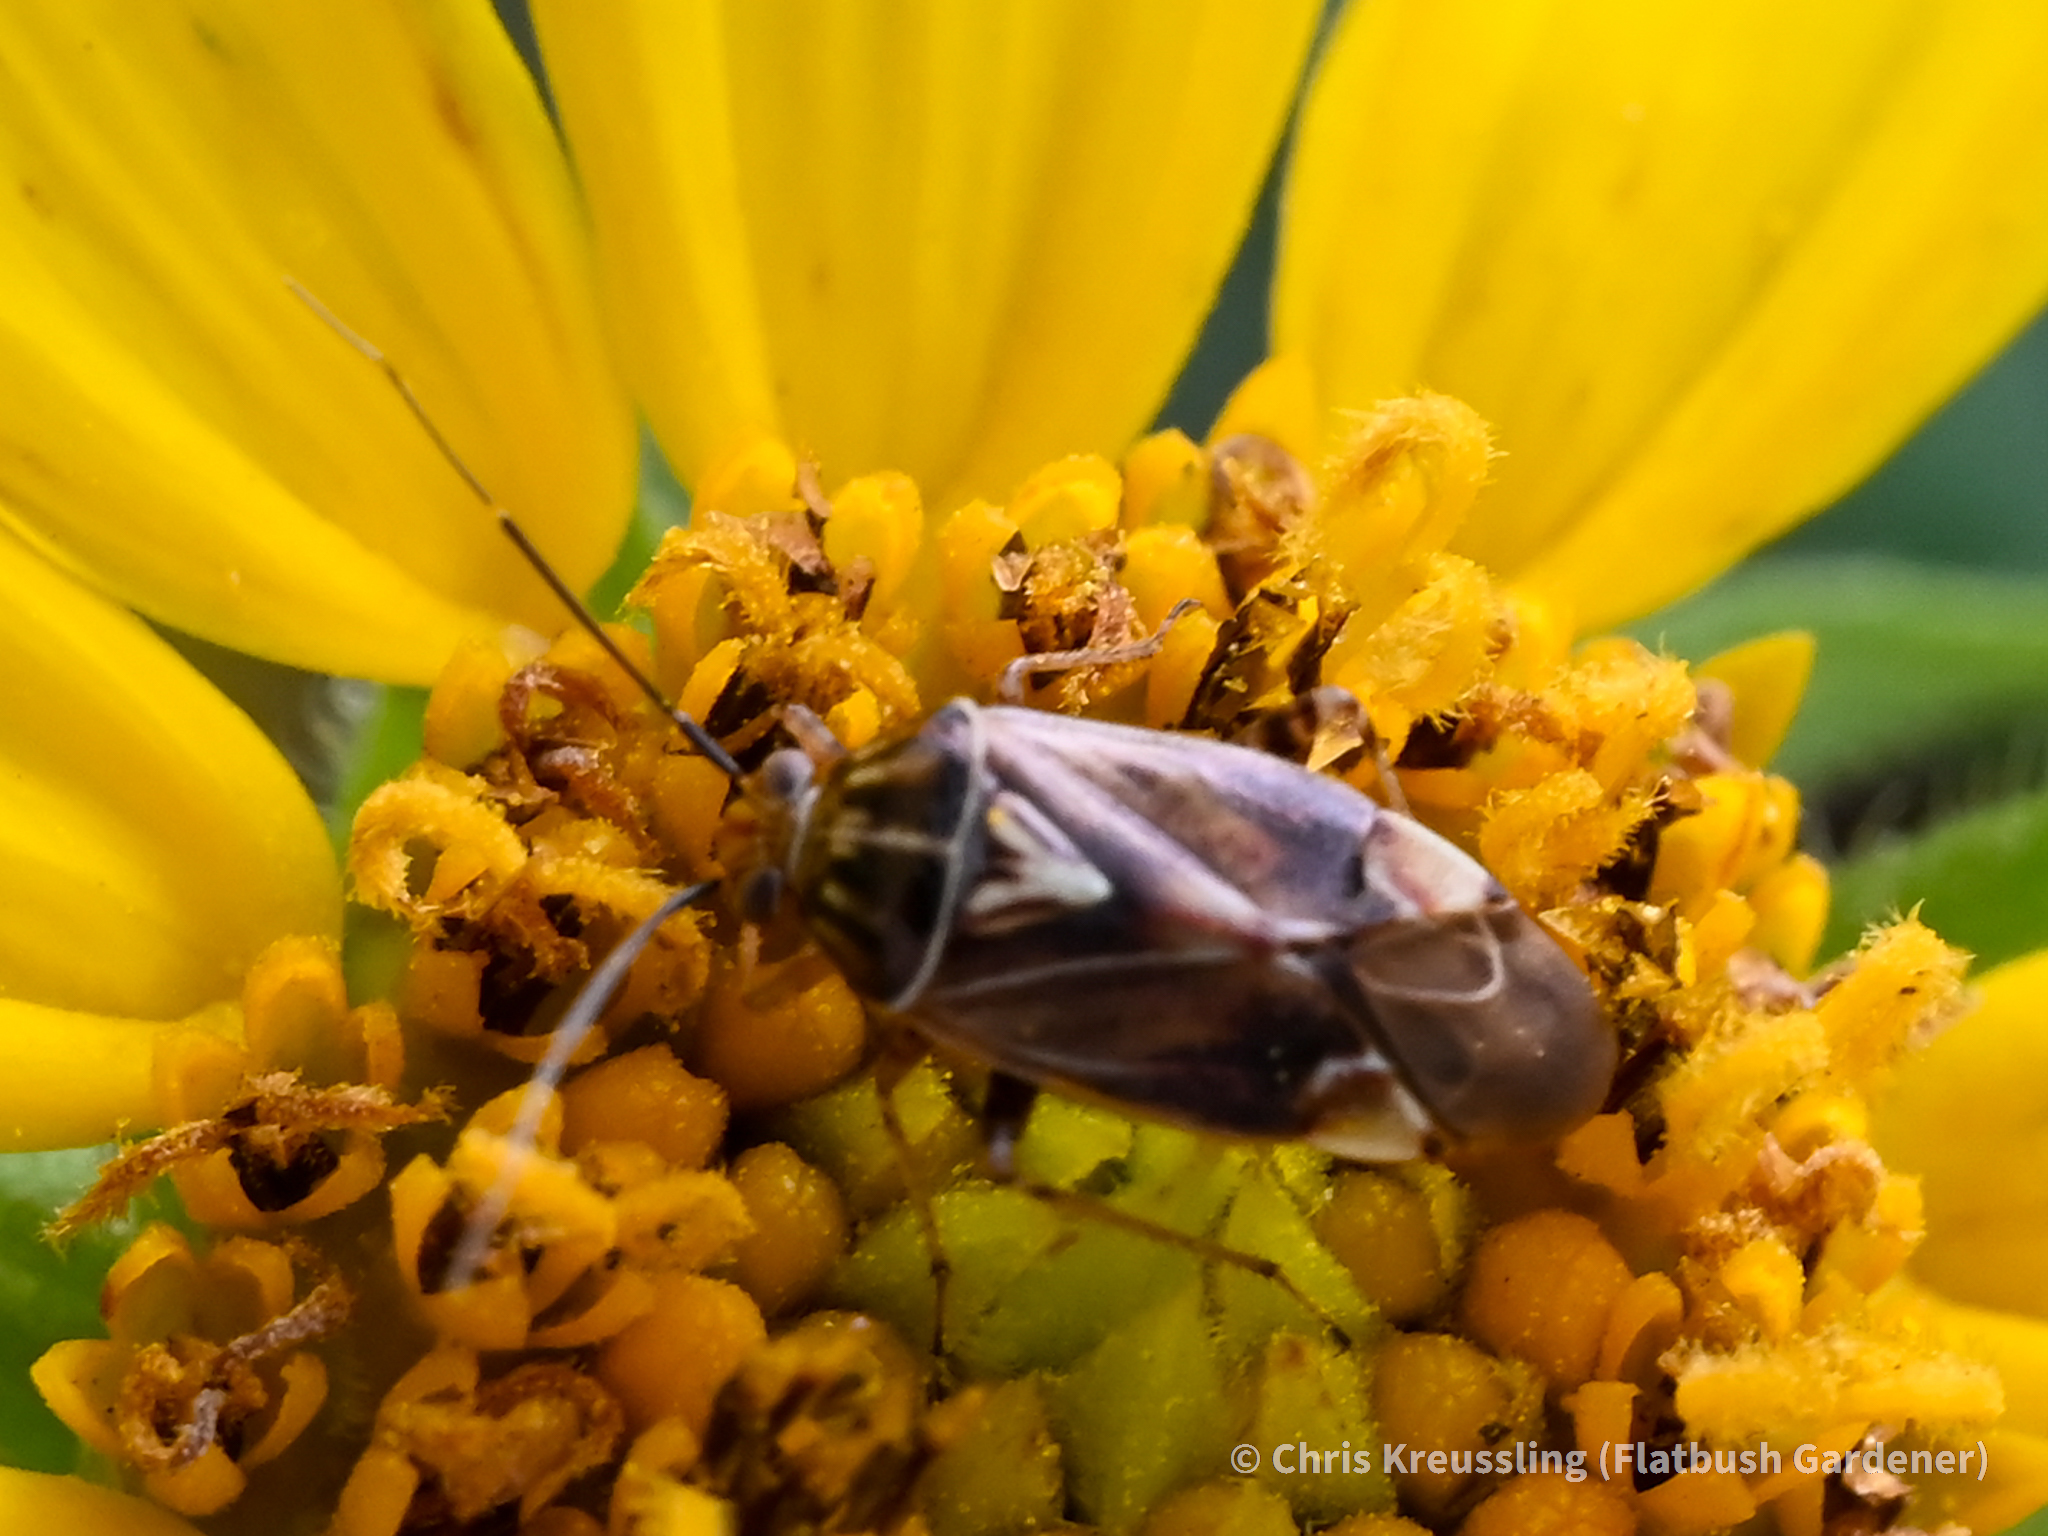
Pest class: lygus_bug